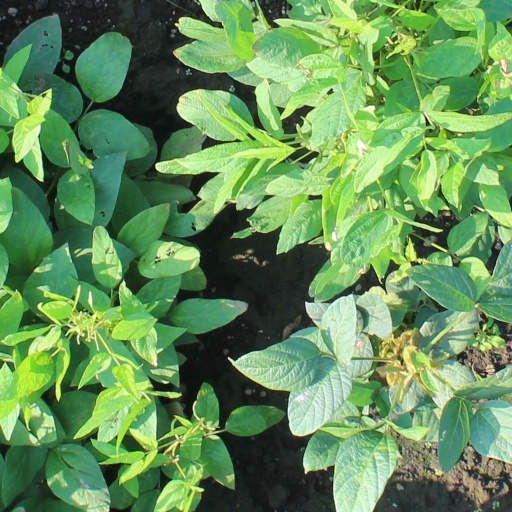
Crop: soybean